William Mackenzie, 5th Earl of Seaforth

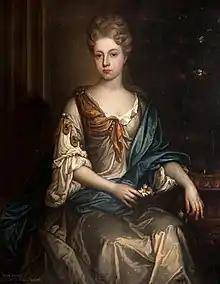
William Mackenzie's wife, Mary Kennet

William Mackenzie was the eldest son of Kenneth Mackenzie, 4th Earl of Seaforth, who converted to Catholicism, allegedly in return for financial assistance from James II. His mother Frances was the second daughter of William Herbert, Marquess of Powis, one of the five Catholic lords falsely accused of conspiring to assassinate Charles II in the Popish Plot.